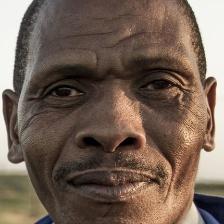
Label: faces